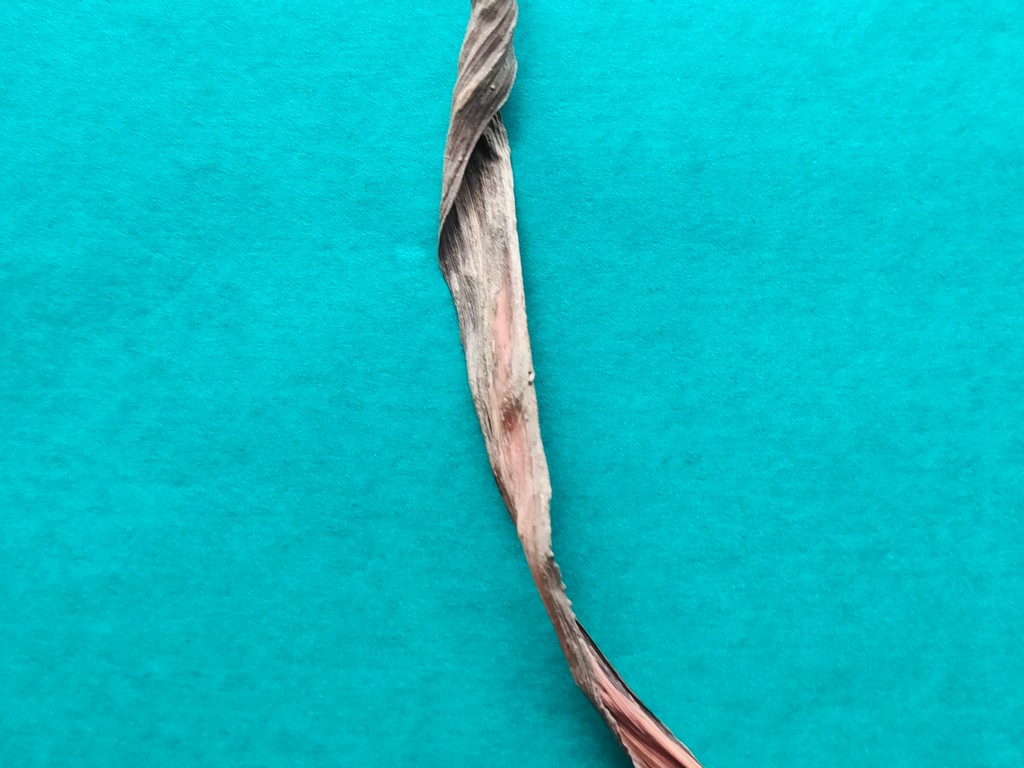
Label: Dried